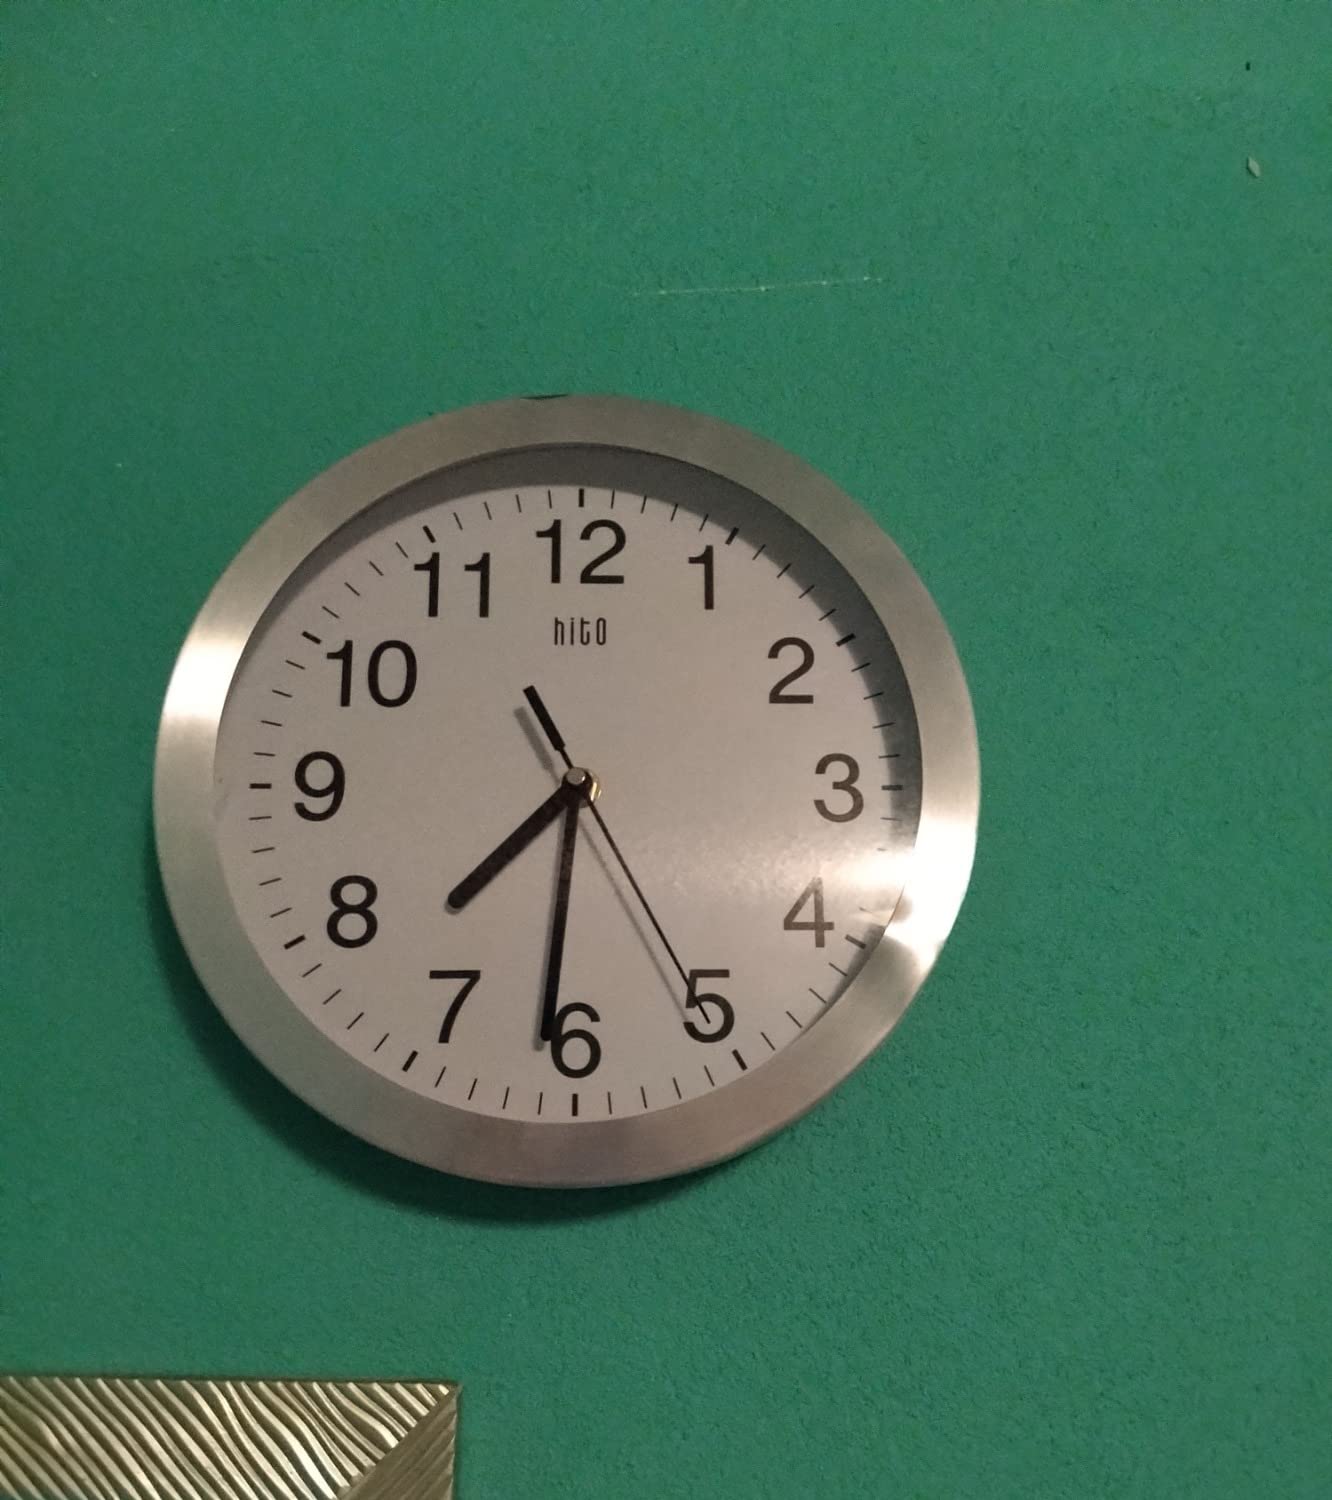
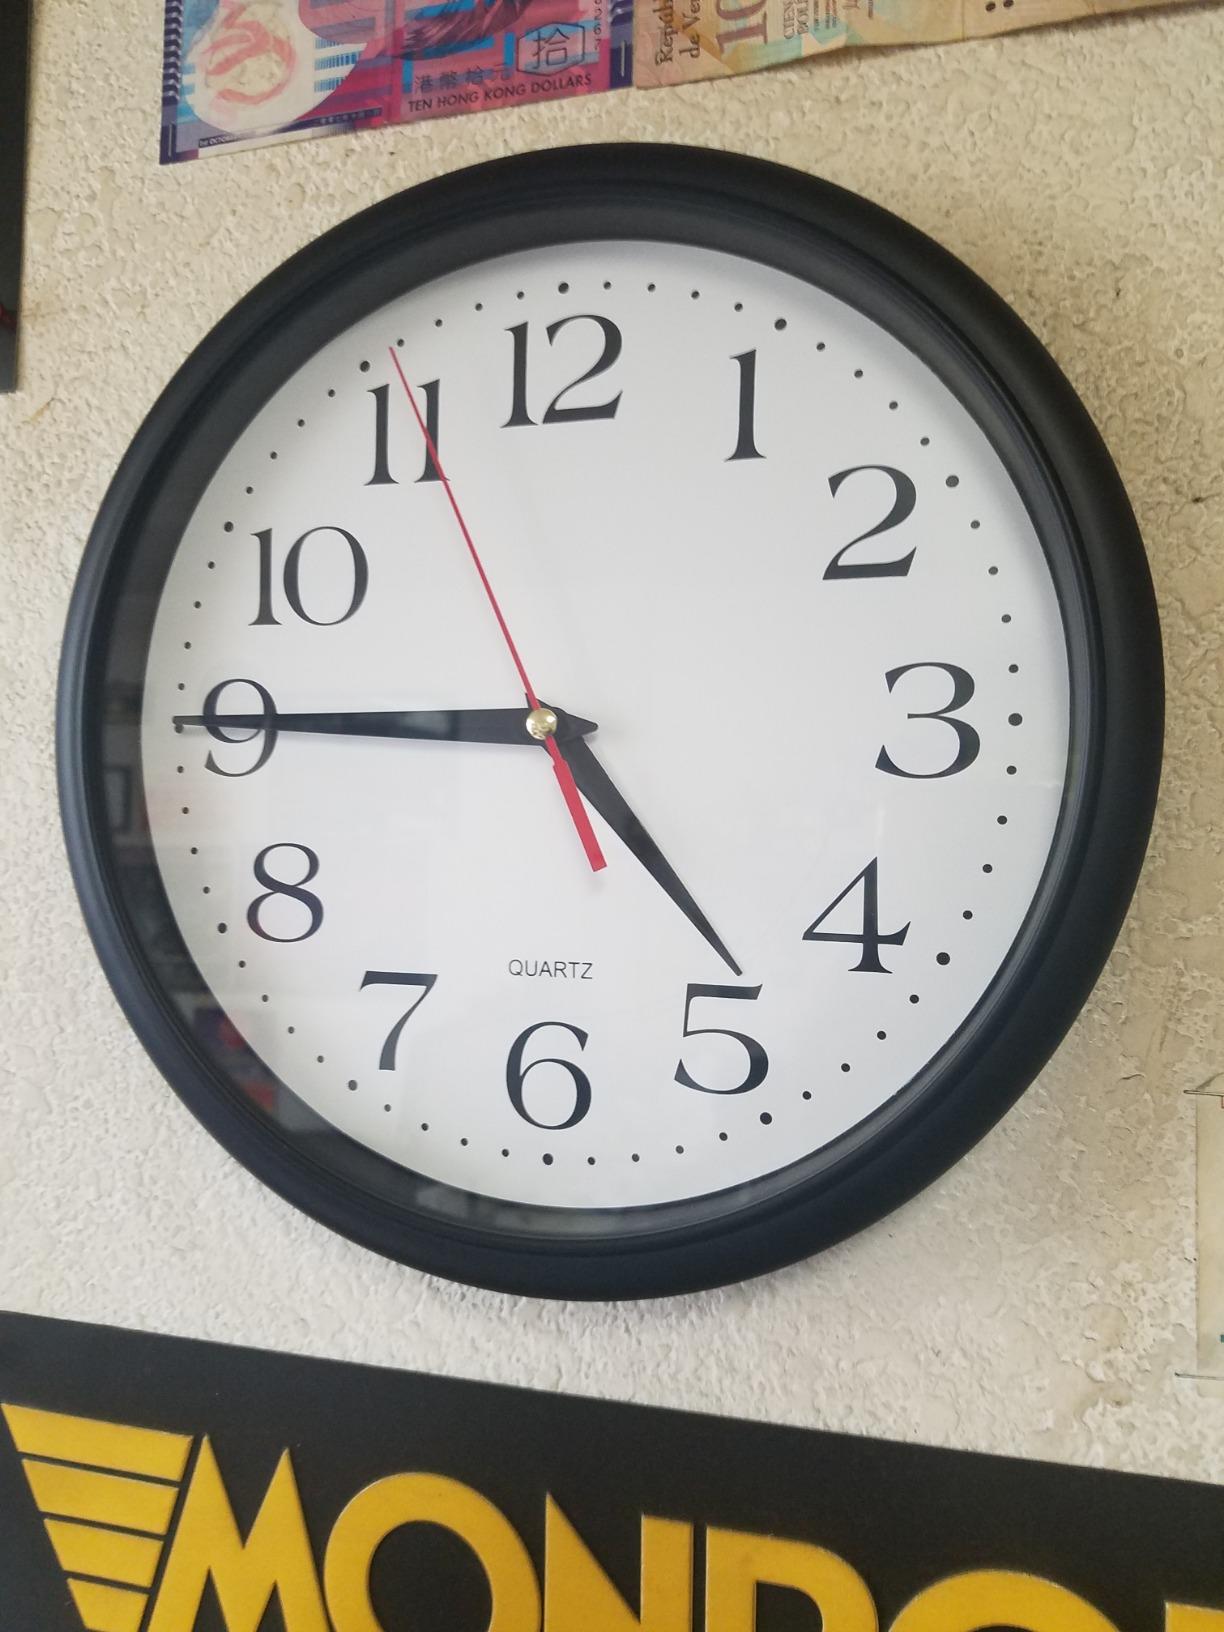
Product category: clock
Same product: no